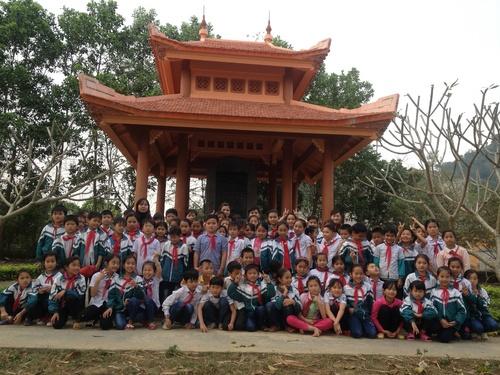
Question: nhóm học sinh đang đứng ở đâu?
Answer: nhóm học sinh đang đứng trước một cái chòi